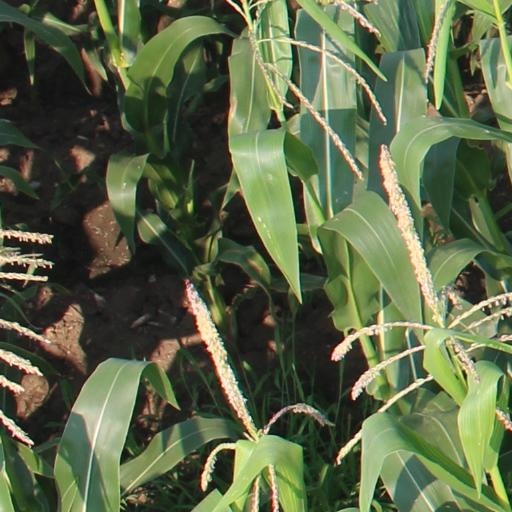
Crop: maize; corn